Yongjia Xuanjue

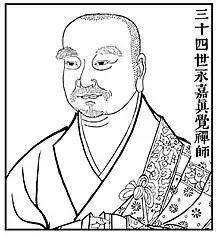

Yongjia Xuanjue, also known as Yongjia Zhenjue, was a Zen and Tiantai Buddhist monk who lived during the Tang dynasty. The name Yongjia is derived from the city of his birth, which is now called Wenzhou. He is also known by his nickname "The Overnight Guest" because of his first encounter with his teacher, Huineng. On a visit to Caoxi (漕溪), where Huineng's Nanhua Temple is located, Yongjia was convinced to stay just one night, during which his enlightenment was acknowledged. He supposedly died while meditating in 713. He is best remembered today as the author of the "Song of Enlightenment", often known by its Japanese name "Shodoka" (證道歌). This work remains popular in contemporary Zen practice.